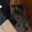
Label: cat